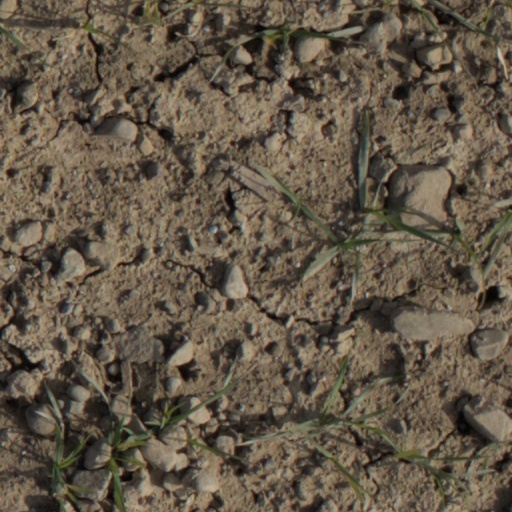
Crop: wheat